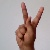
The image shows a hand gesture representing the letter 'K' in Indian Sign Language.